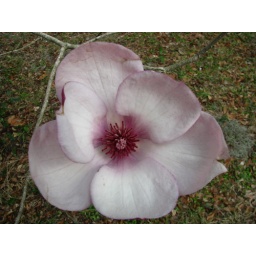
upper shot of my pink flower in my yard